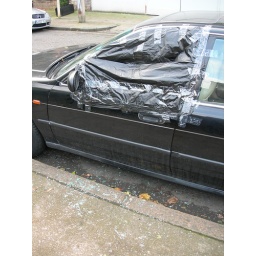
That morning it was not the only car in the street that had its window smashed